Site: brandenburg
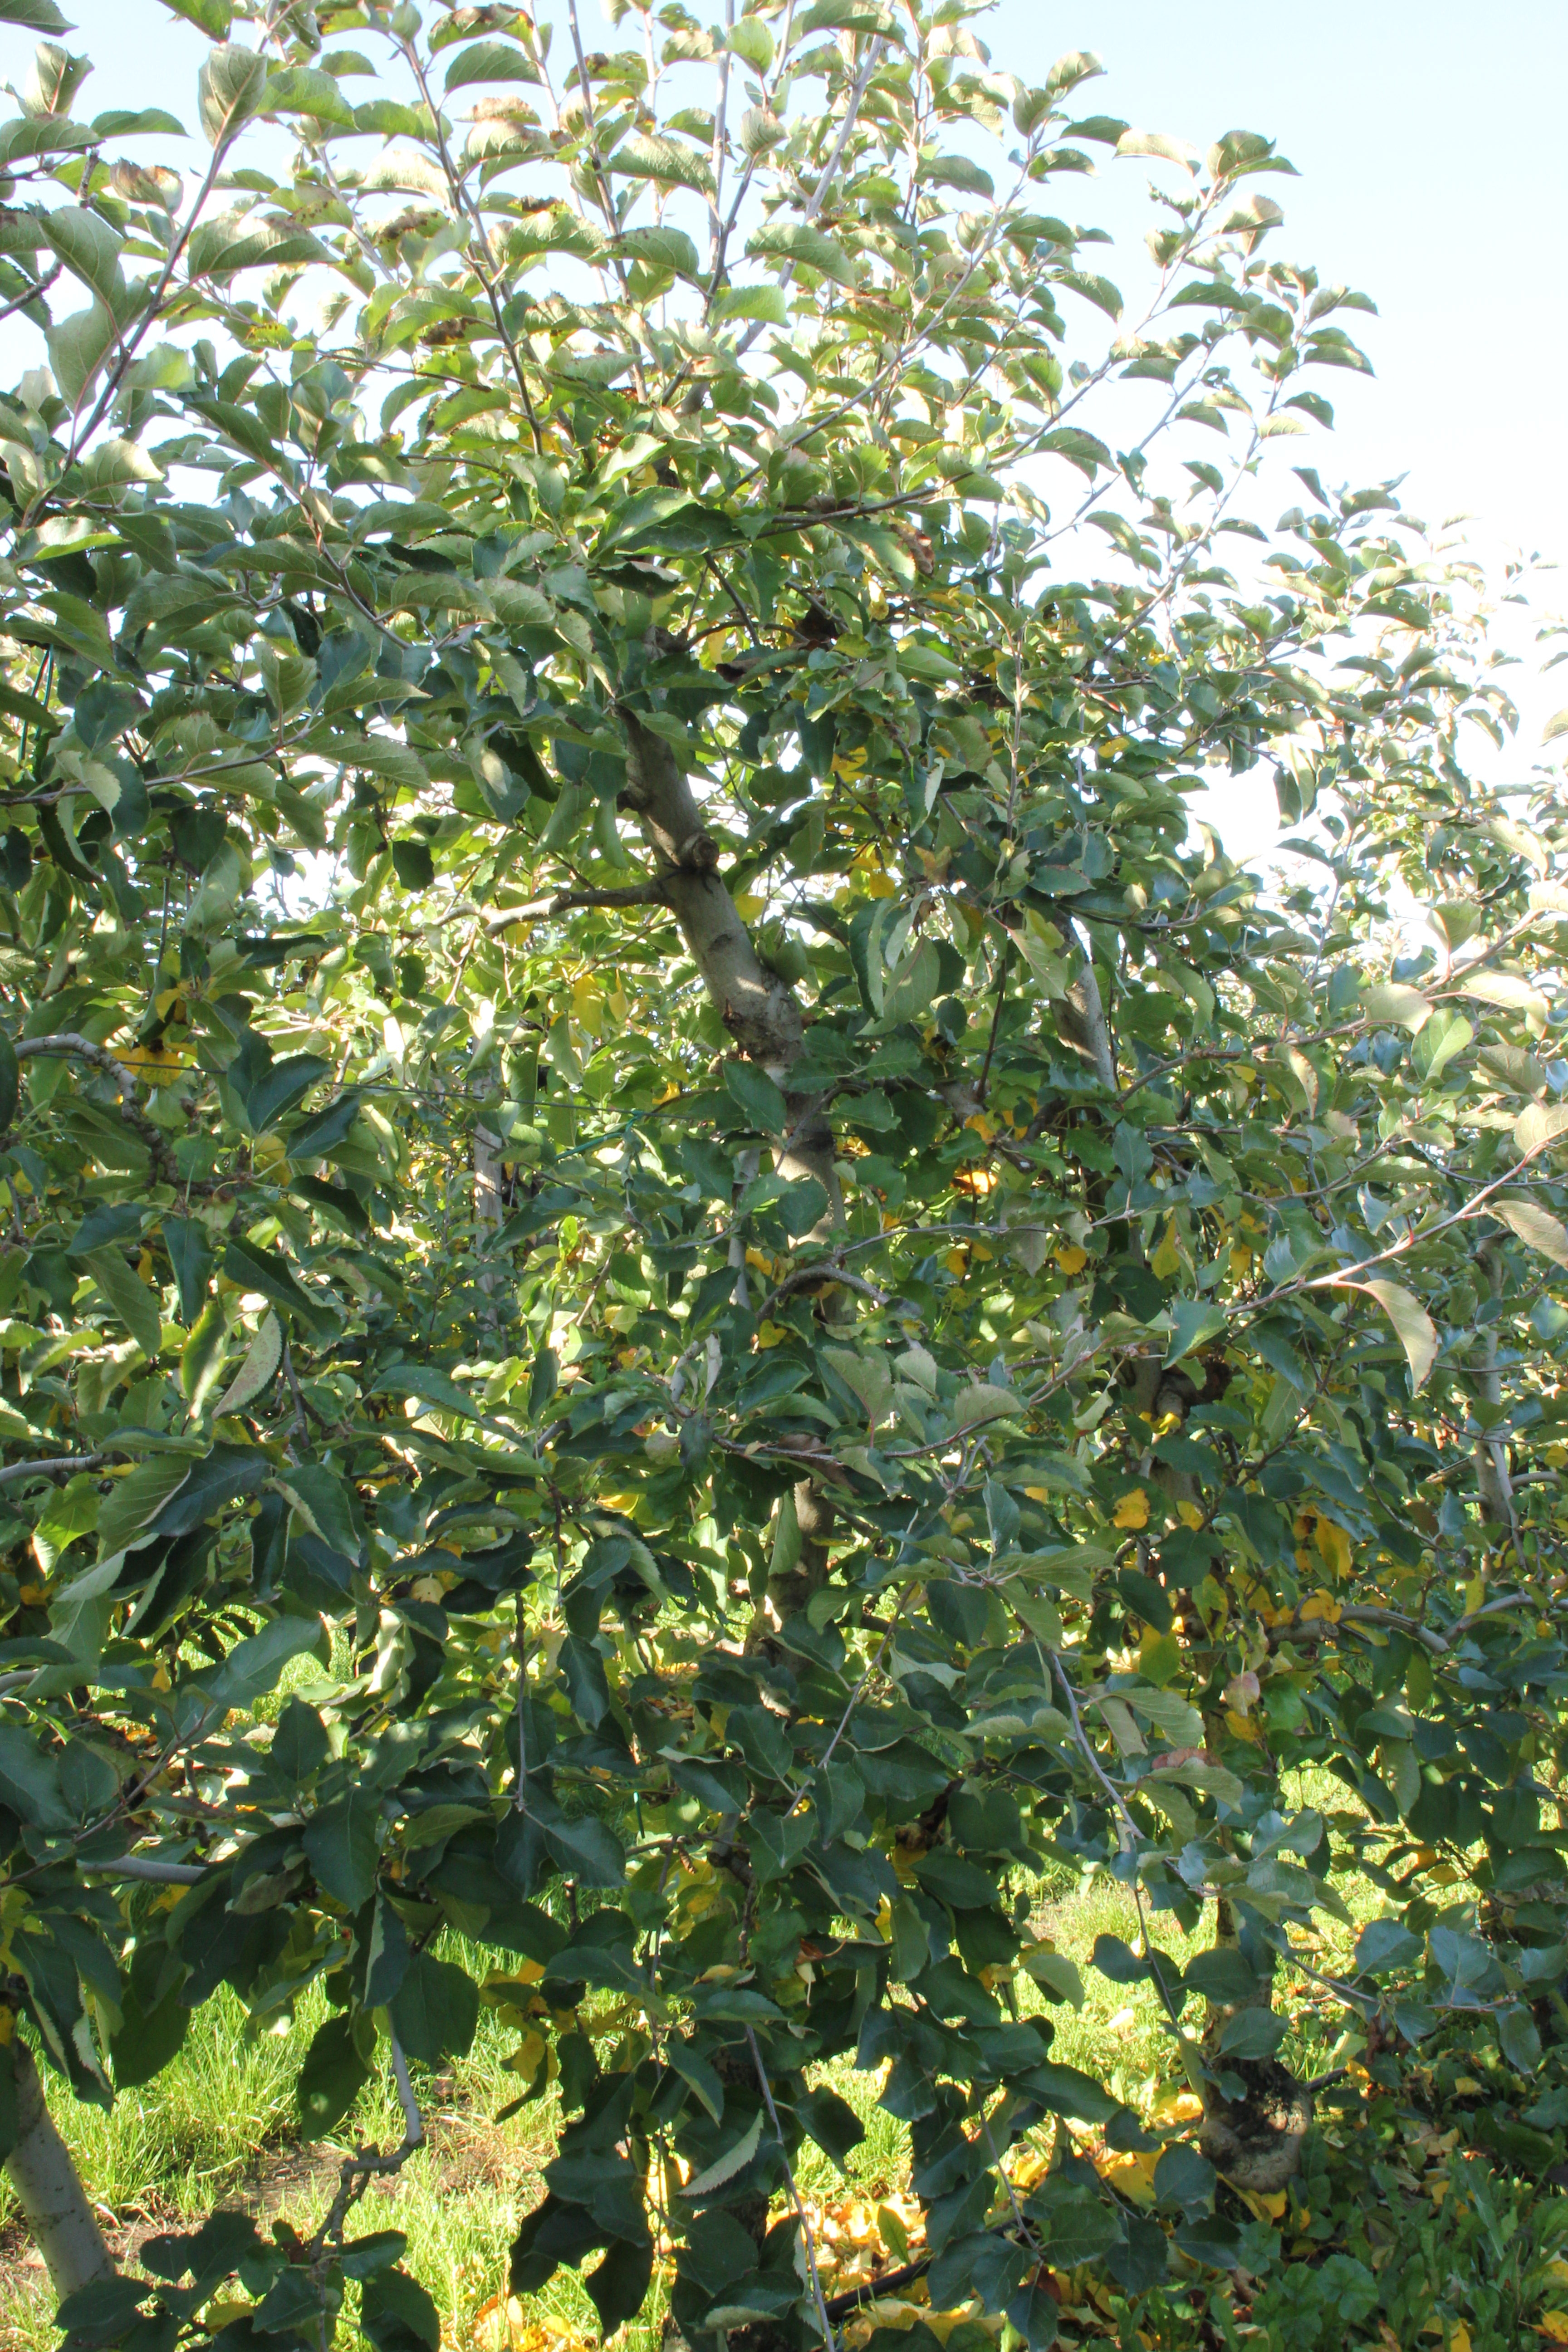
Growth stage (BBCH 91): Senescence, beginning of dormancy